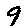
Label: 9